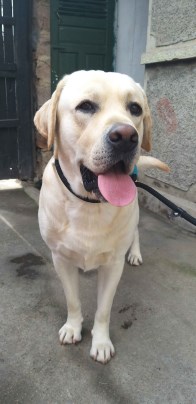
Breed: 3580-n000122-Labrador_retriever